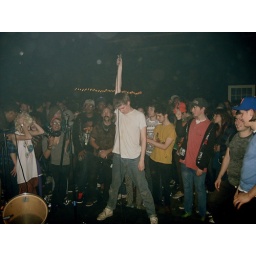
juiceboxxx at bikes in the kitchen